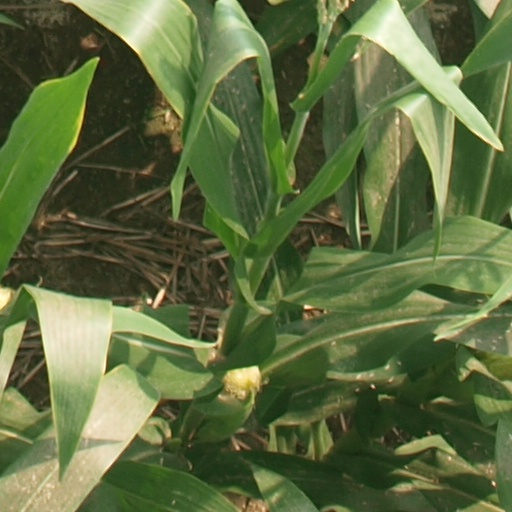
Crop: maize; corn